Odisha FC

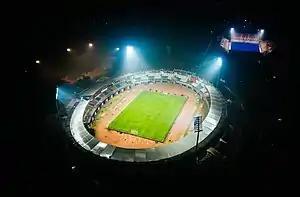
An elevated view of the Kalinga Stadium in 2019

On 15 September 2019, Odisha unveiled their official logo embodying the heritage and the culture of the state of Odisha and the vision and the ideology of its parent company, GMS Inc. The design for the crest is inspired from the Chakras or the chariot wheels of the famous Konark Sun Temple, a World Heritage Site in Odisha which represents movement and development; the ship design represents GMS, the world's largest buyer of ships and offshore assets, and the owner of the club.